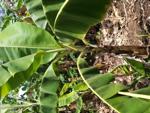
Label: xamthomonas